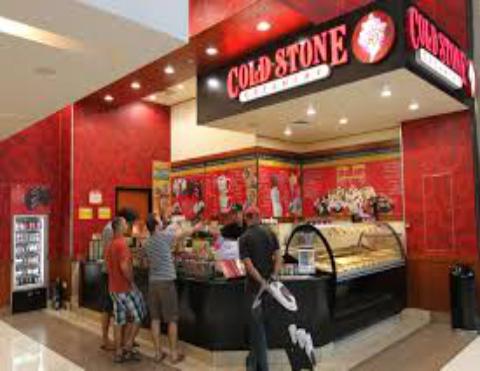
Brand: Cold Stone Creamery
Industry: Food